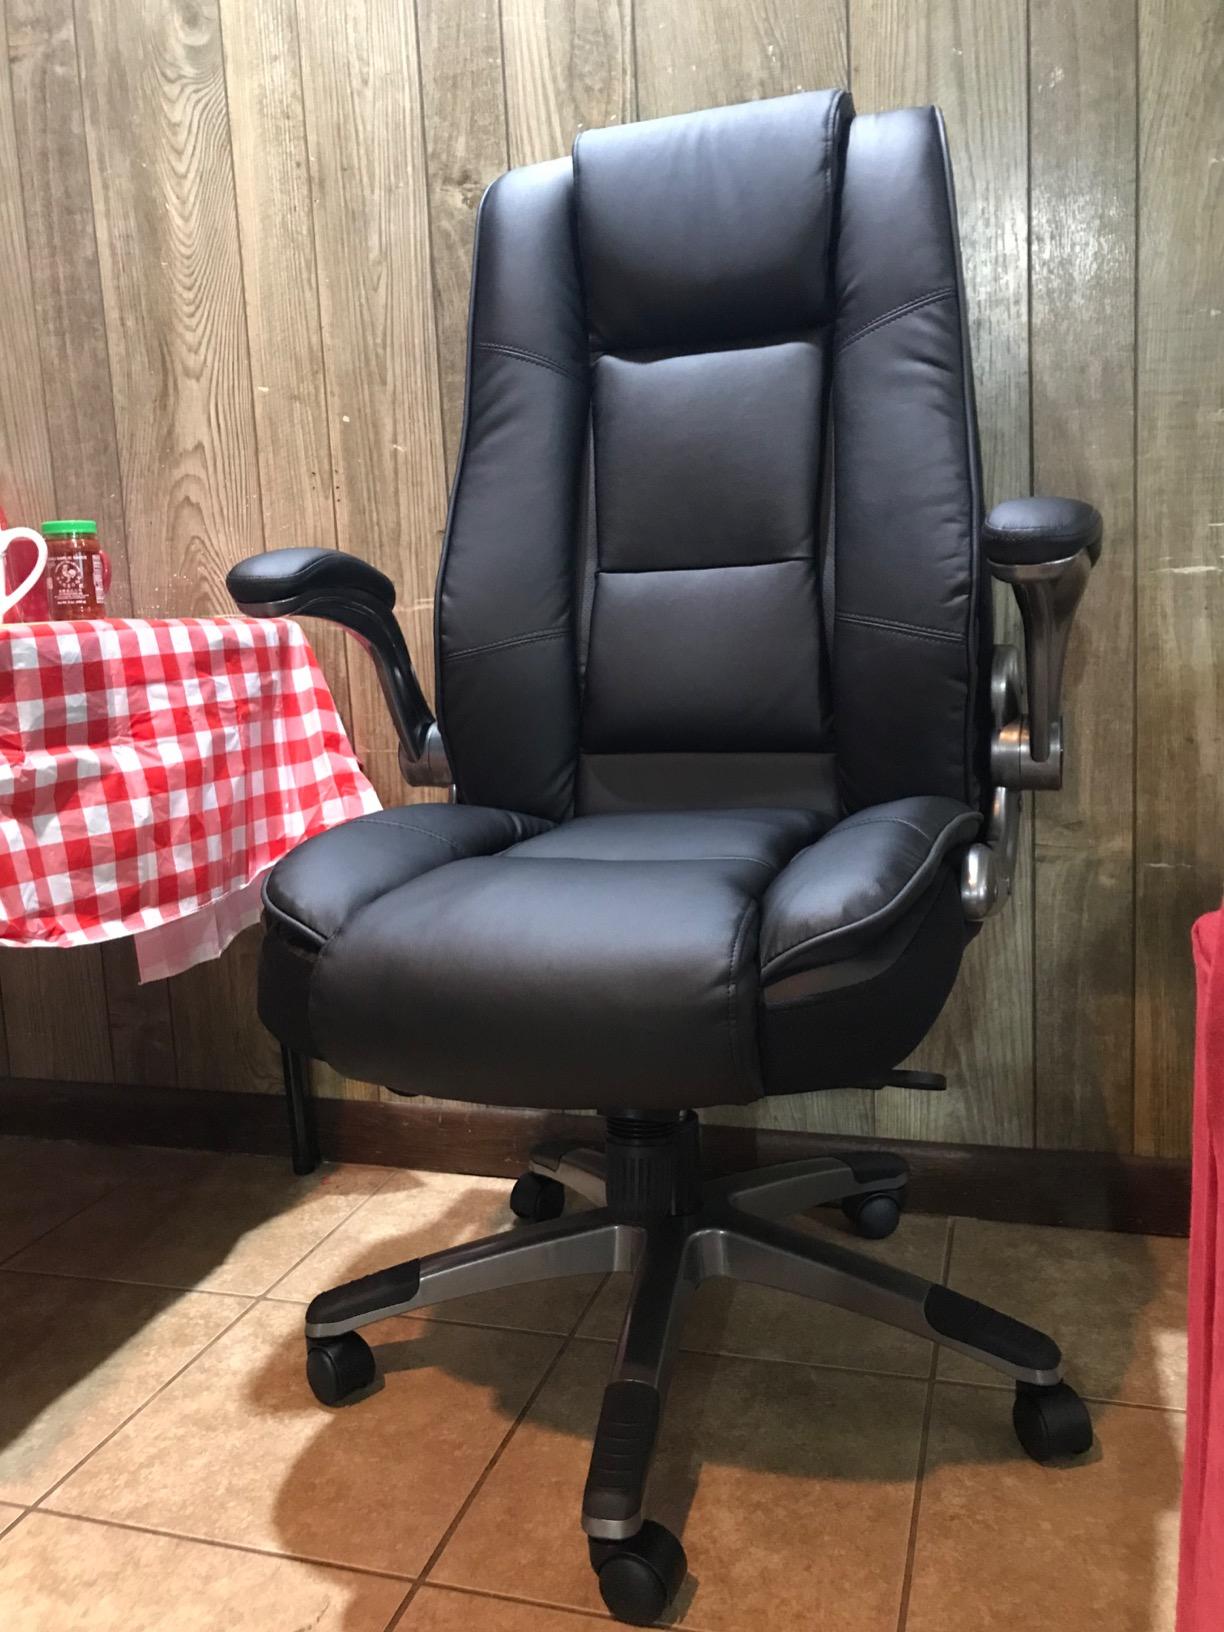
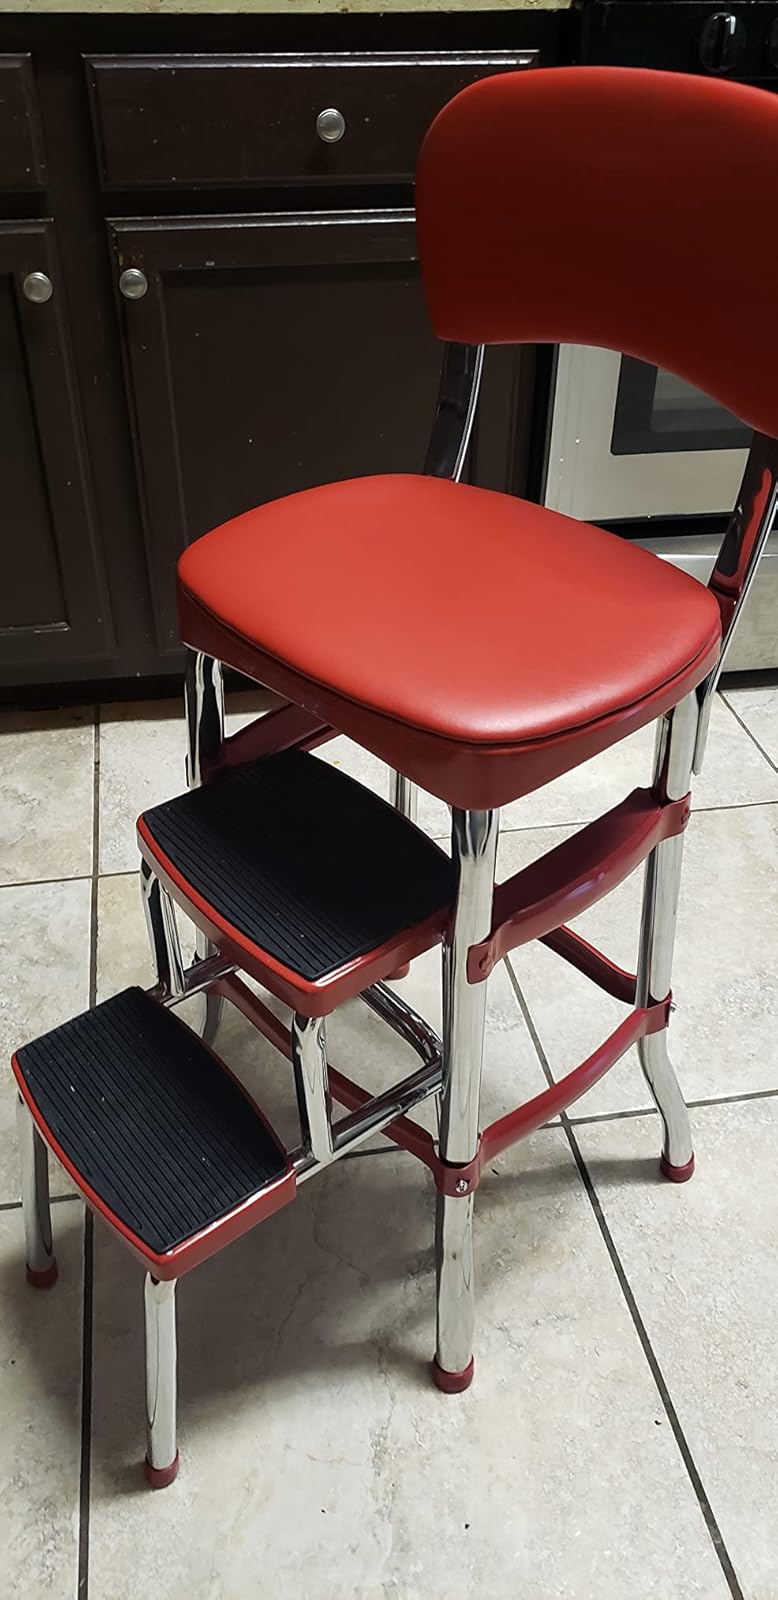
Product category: items_chair
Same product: no